Transport for Cornwall

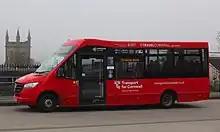
A Mellor Strata operated by Summercourt Travel in Transport for Cornwall livery (St Austell, 2022)

Inspired by Transport for London's roundel, Transport for Cornwall's logo was designed to give an identity to the network as a whole.